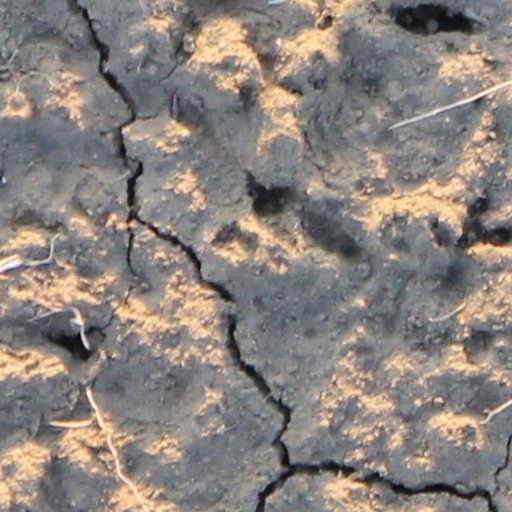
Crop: wheat